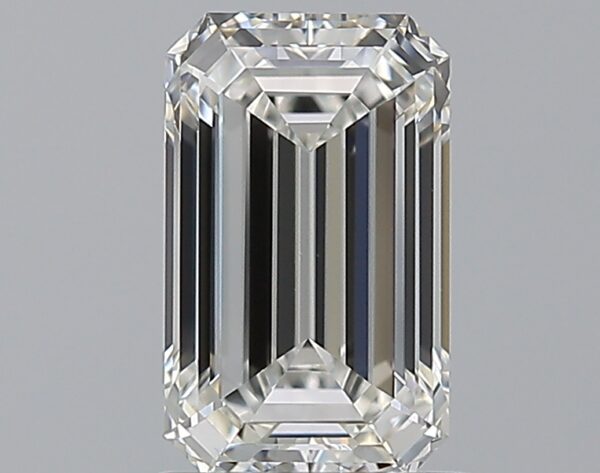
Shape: emerald
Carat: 1.5
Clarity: VVS1
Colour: H
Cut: EX
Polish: EX
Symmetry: EX
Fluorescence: N
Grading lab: GIA
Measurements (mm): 8.41 x 5.15 x 3.48